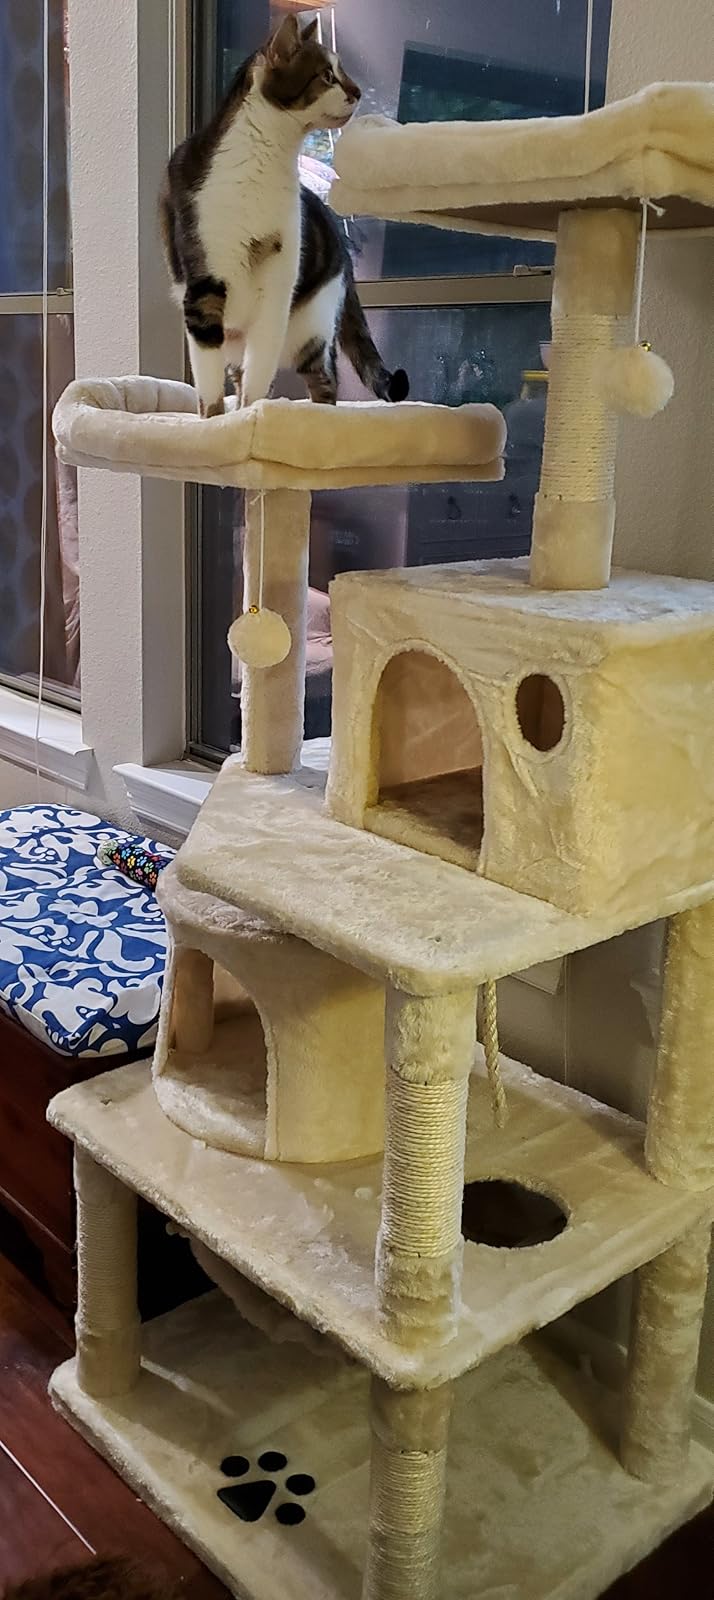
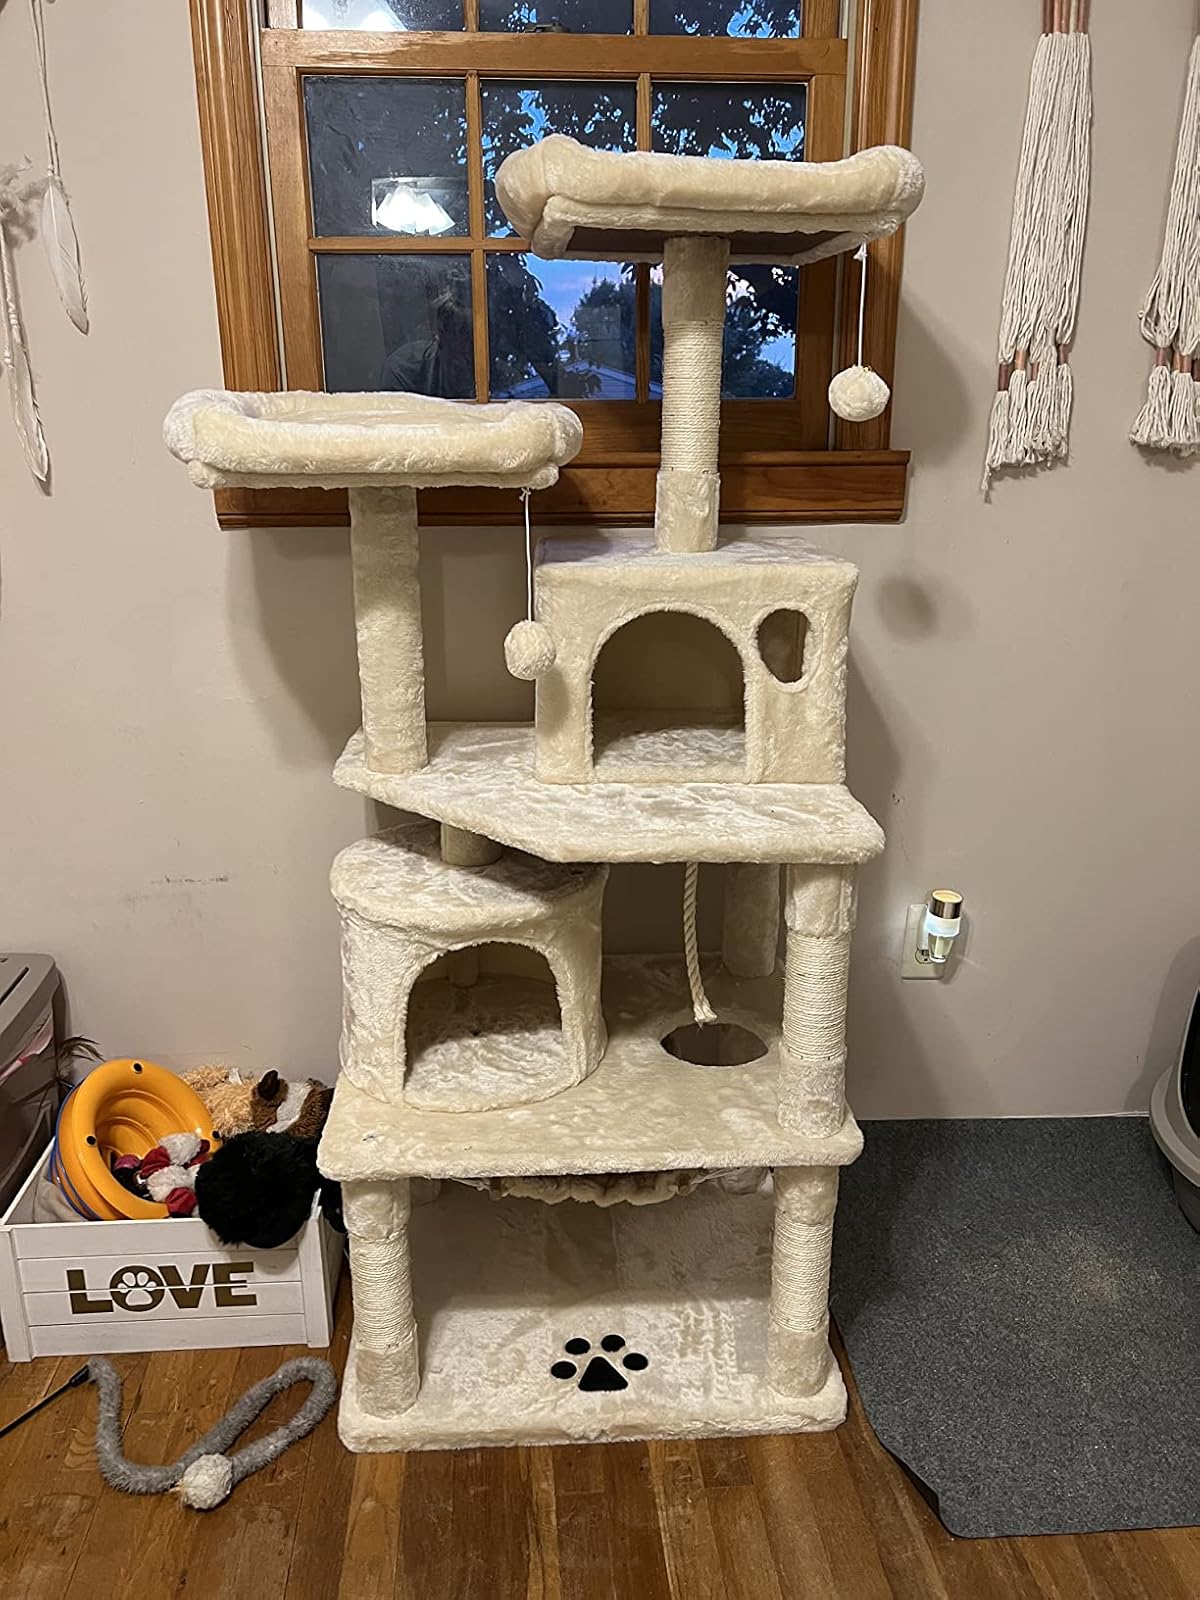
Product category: items_cat tree
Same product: yes